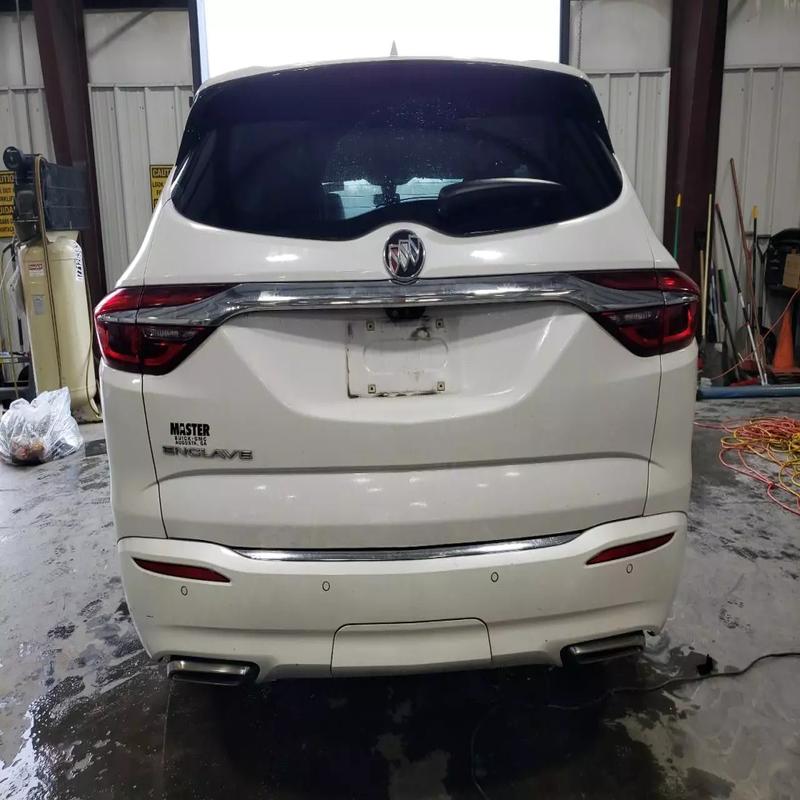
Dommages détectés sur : plaque d'immatriculation avant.
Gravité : mineur